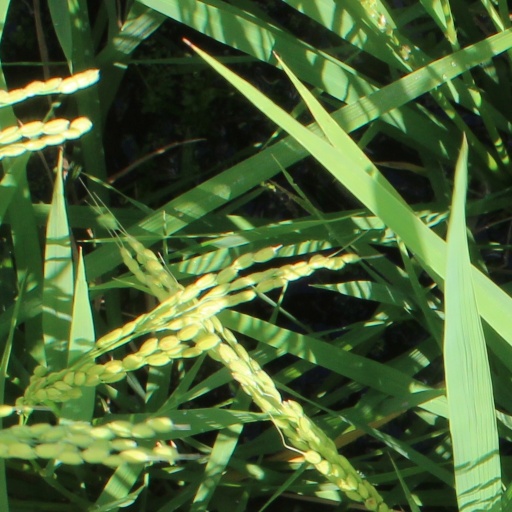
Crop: rice